Russell Sage

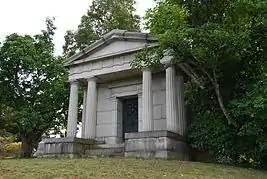
Sage's mausoleum in Oakwood Cemetery

Sage was known to have affairs outside marriage both before and after the death of his first wife. The writer Paul Sarnoff suggested in his biography of Sage that he may have remarried for appearance's sake, and may never have consummated his second marriage. Sage was reported to have had a child by a young chambermaid.